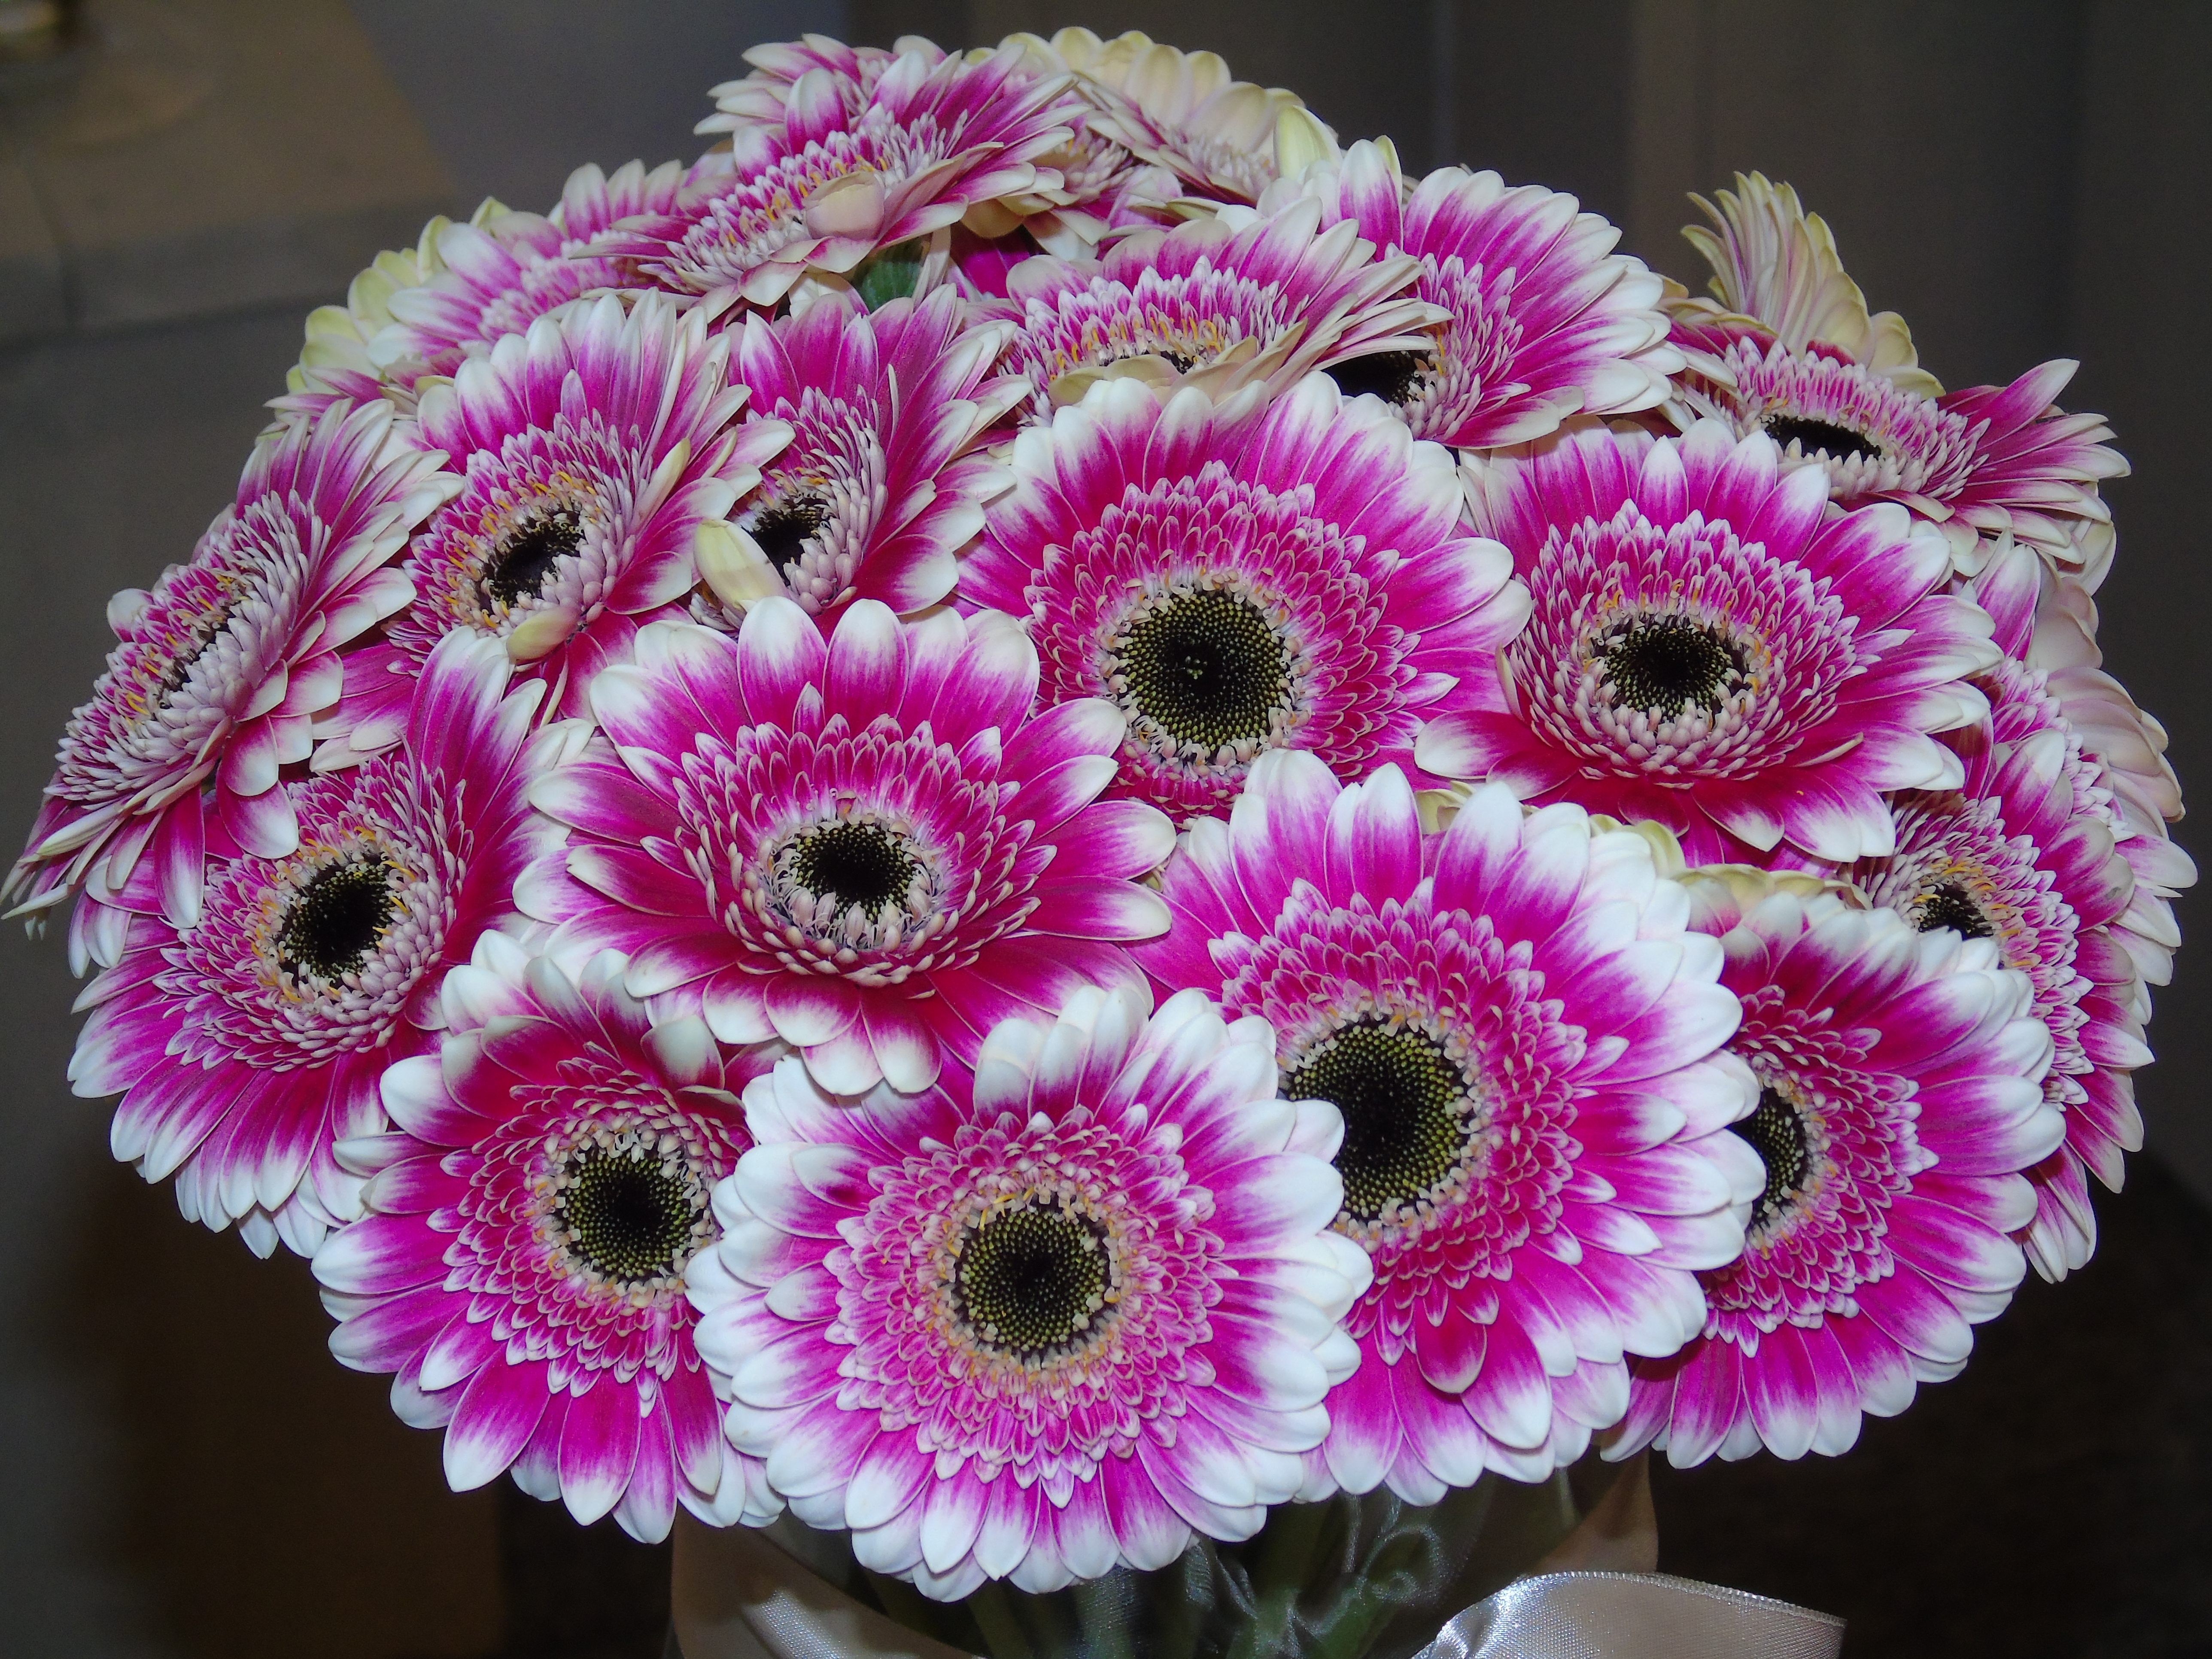
gerbera, flowers, bouquet, flower, flowering plant, barberton daisy, cut flowers, pink, plant, floral design, flower arranging, floristry, petal, purple, artificial flower, annual plant, daisy family, chrysanths, aster